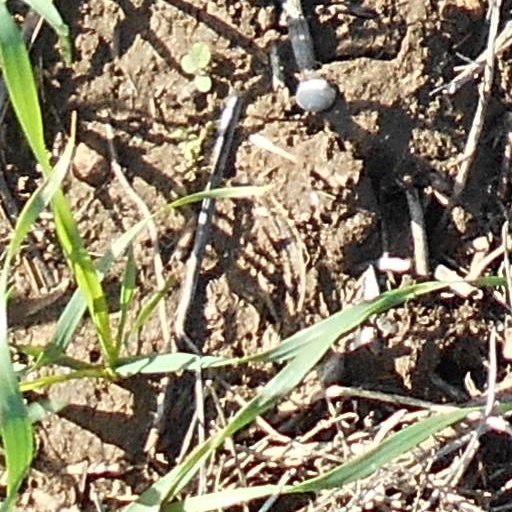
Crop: wheat